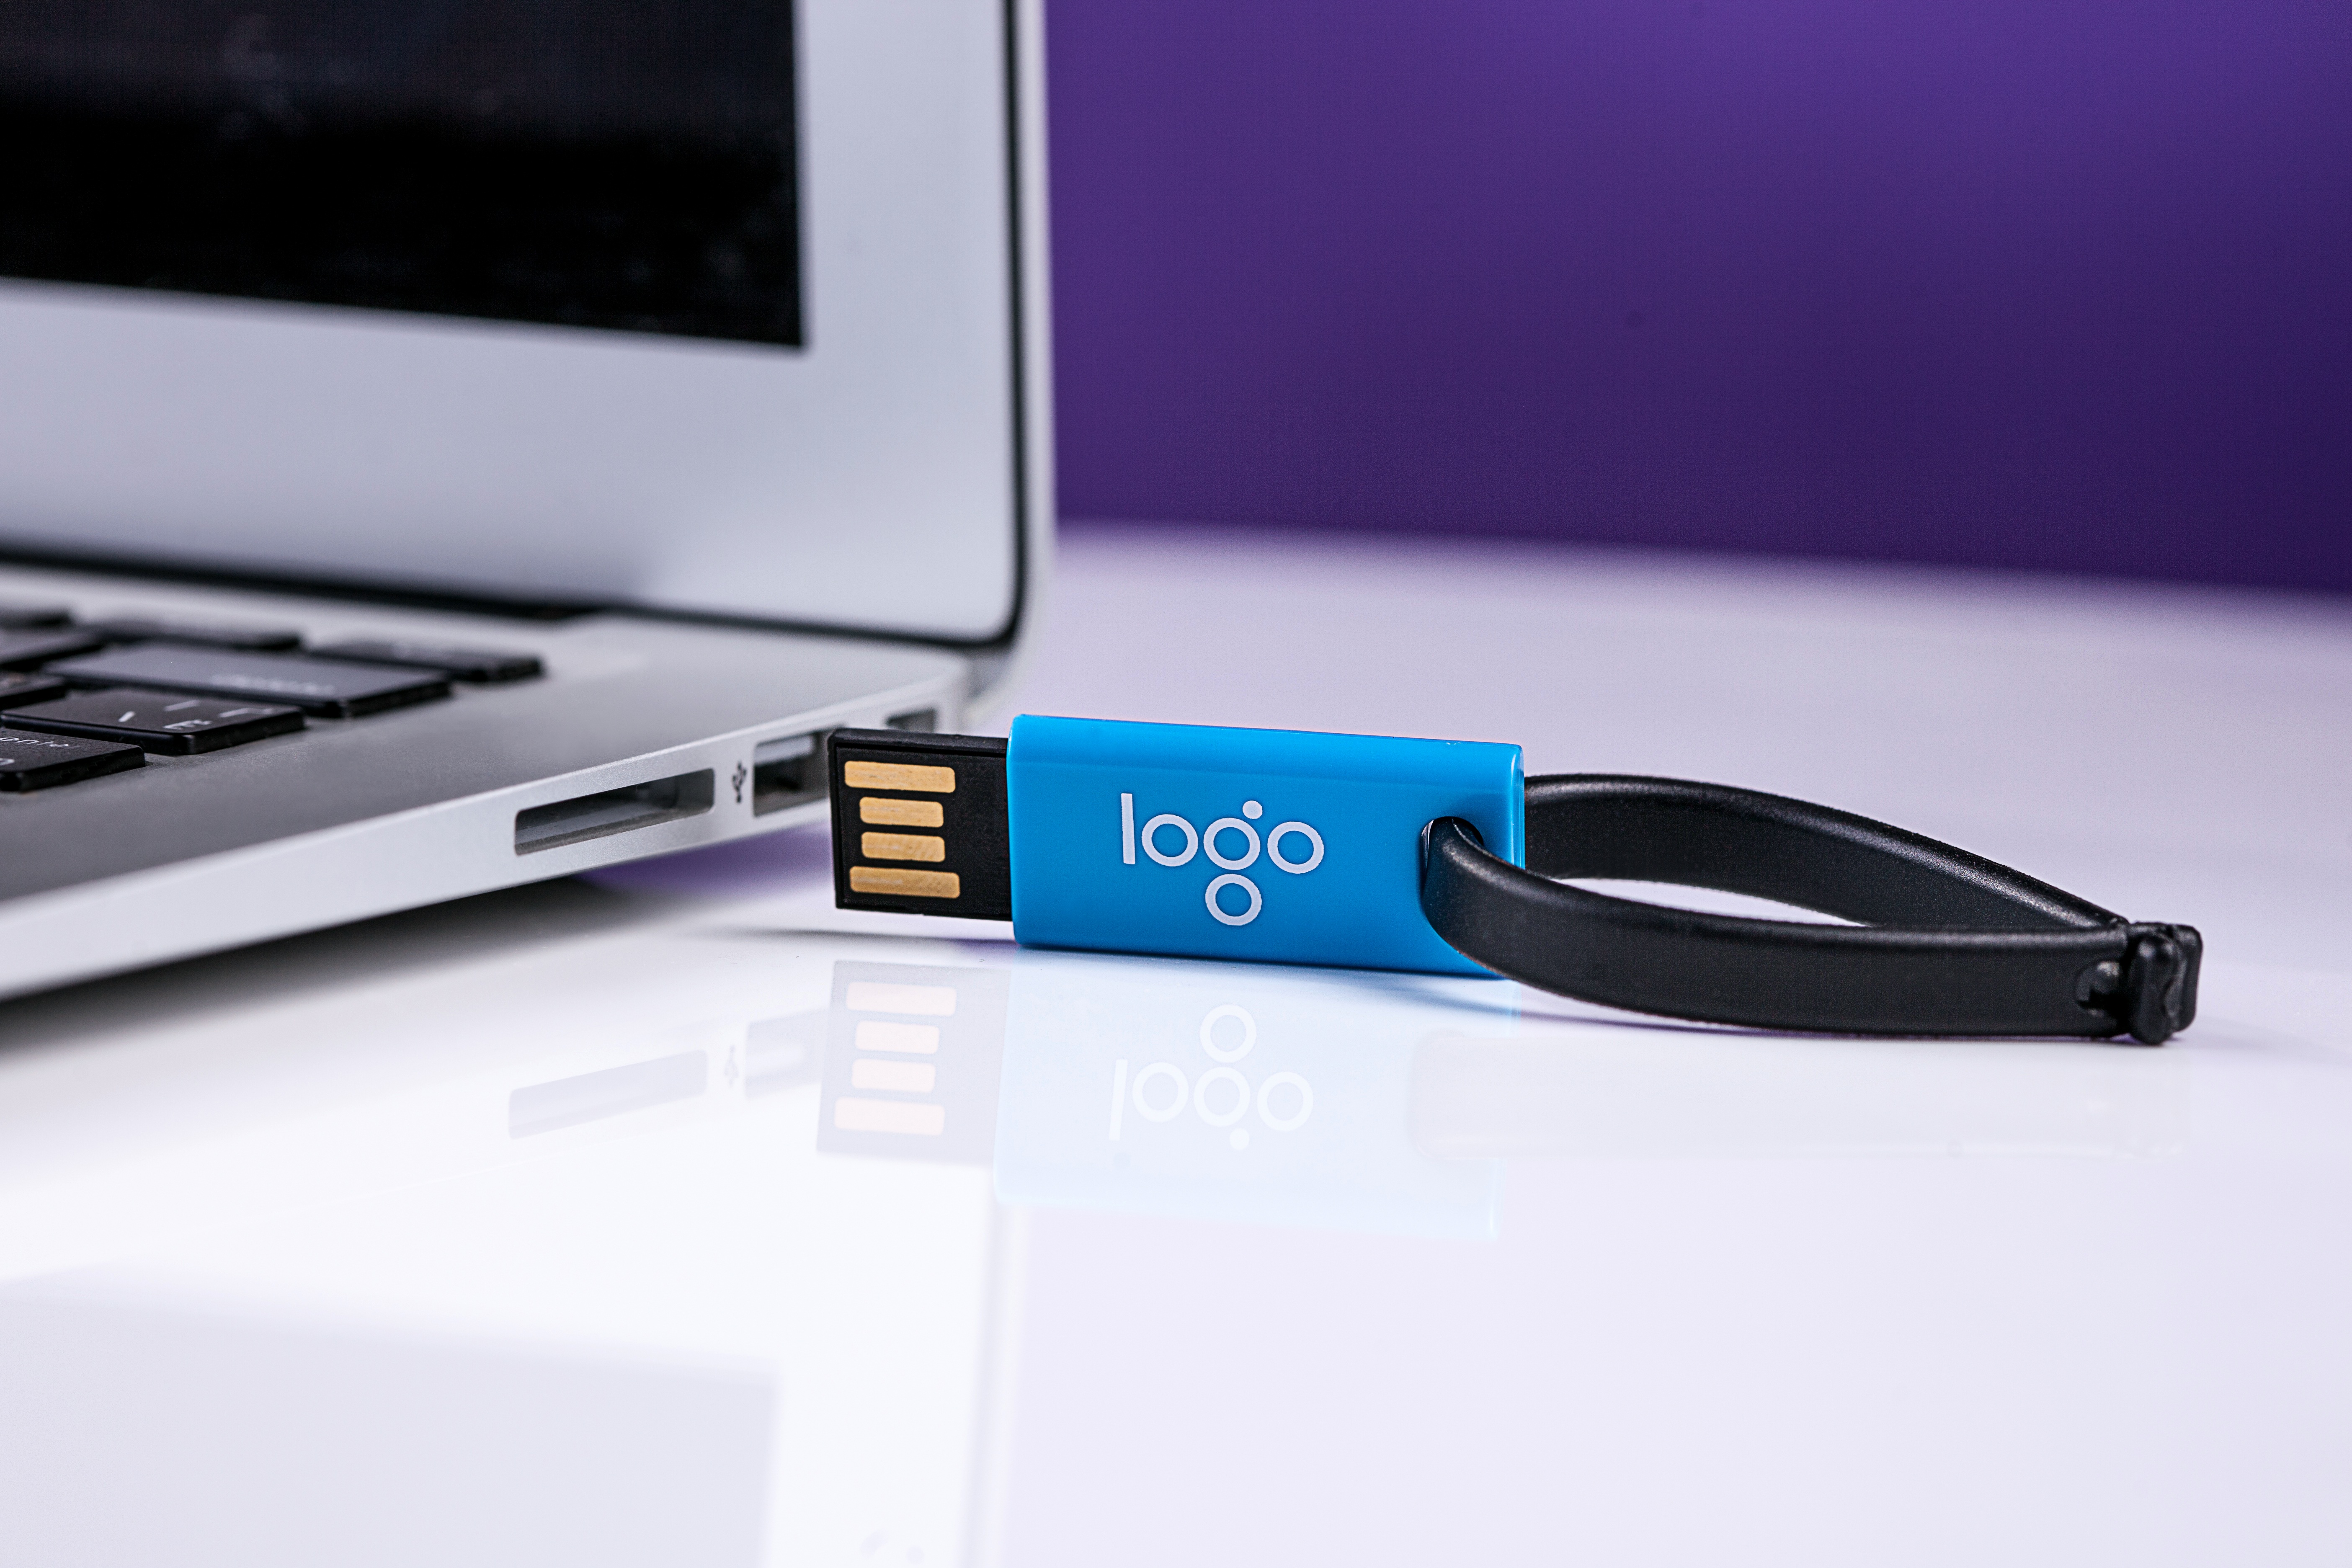
technology, brand, product, eye, glasses, multimedia, electronic device, flash drive, promotional products, promotional items, promo gifts, promo items, promotional gifts, aiia promo gifts, neverlose